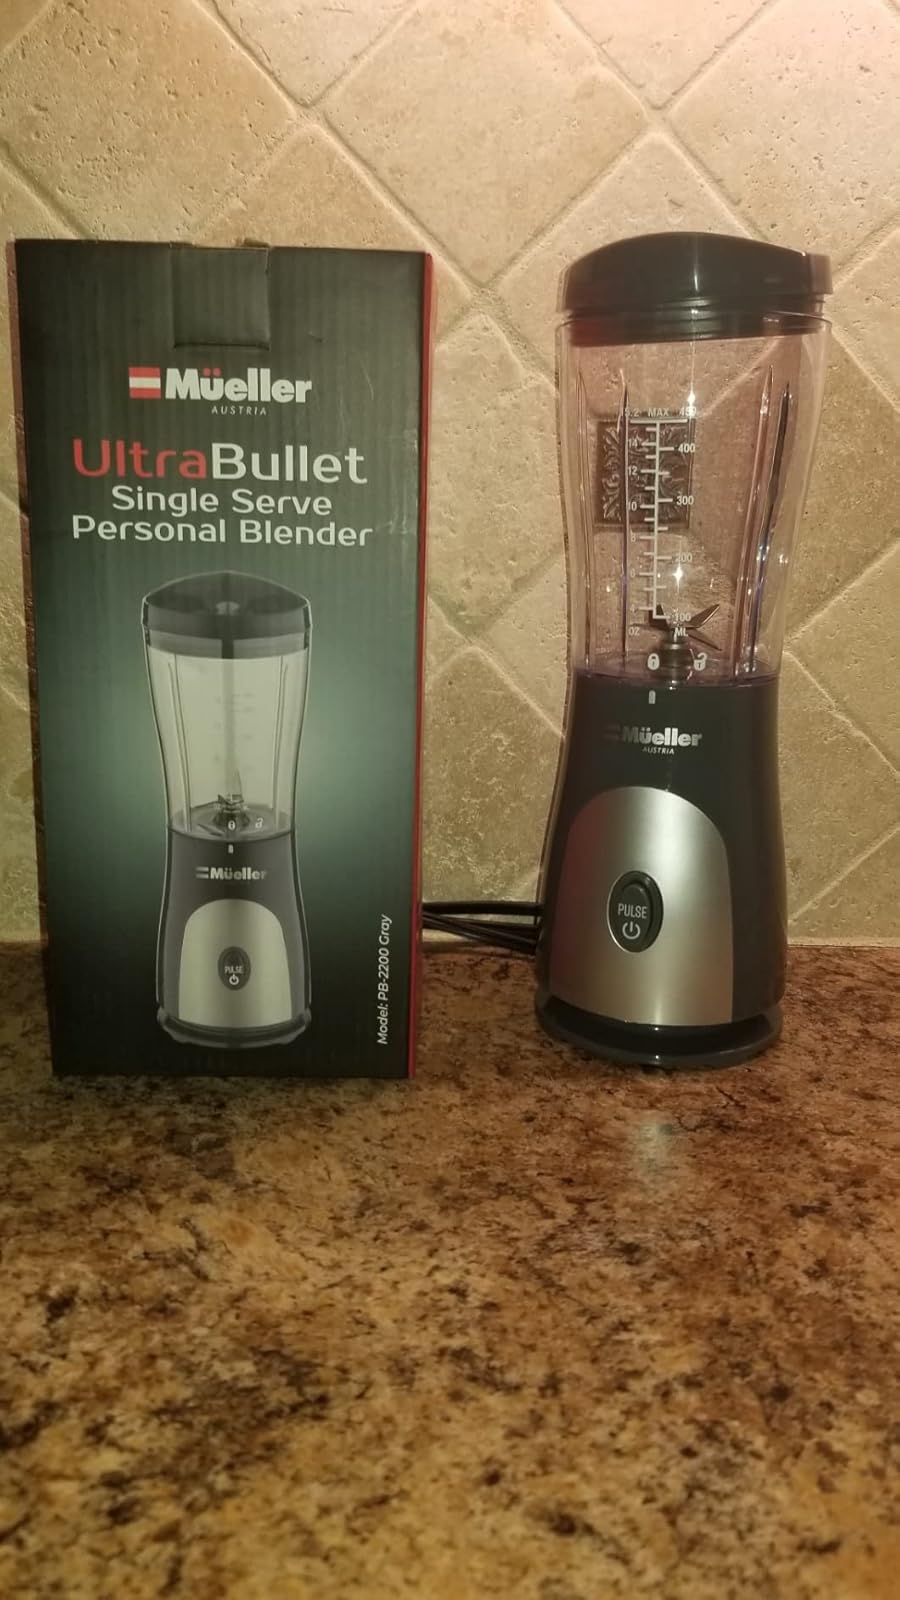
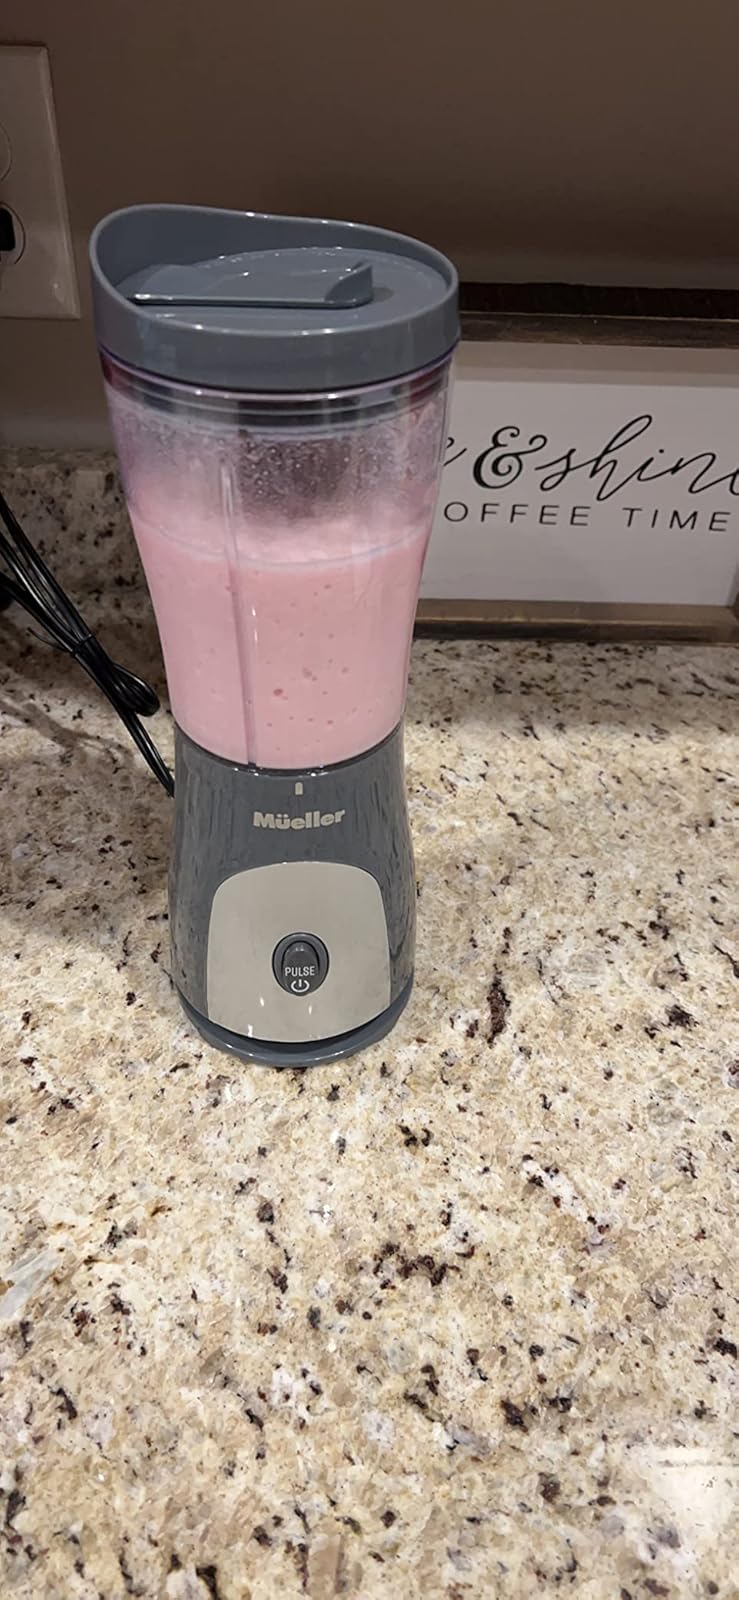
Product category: items_blender
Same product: yes